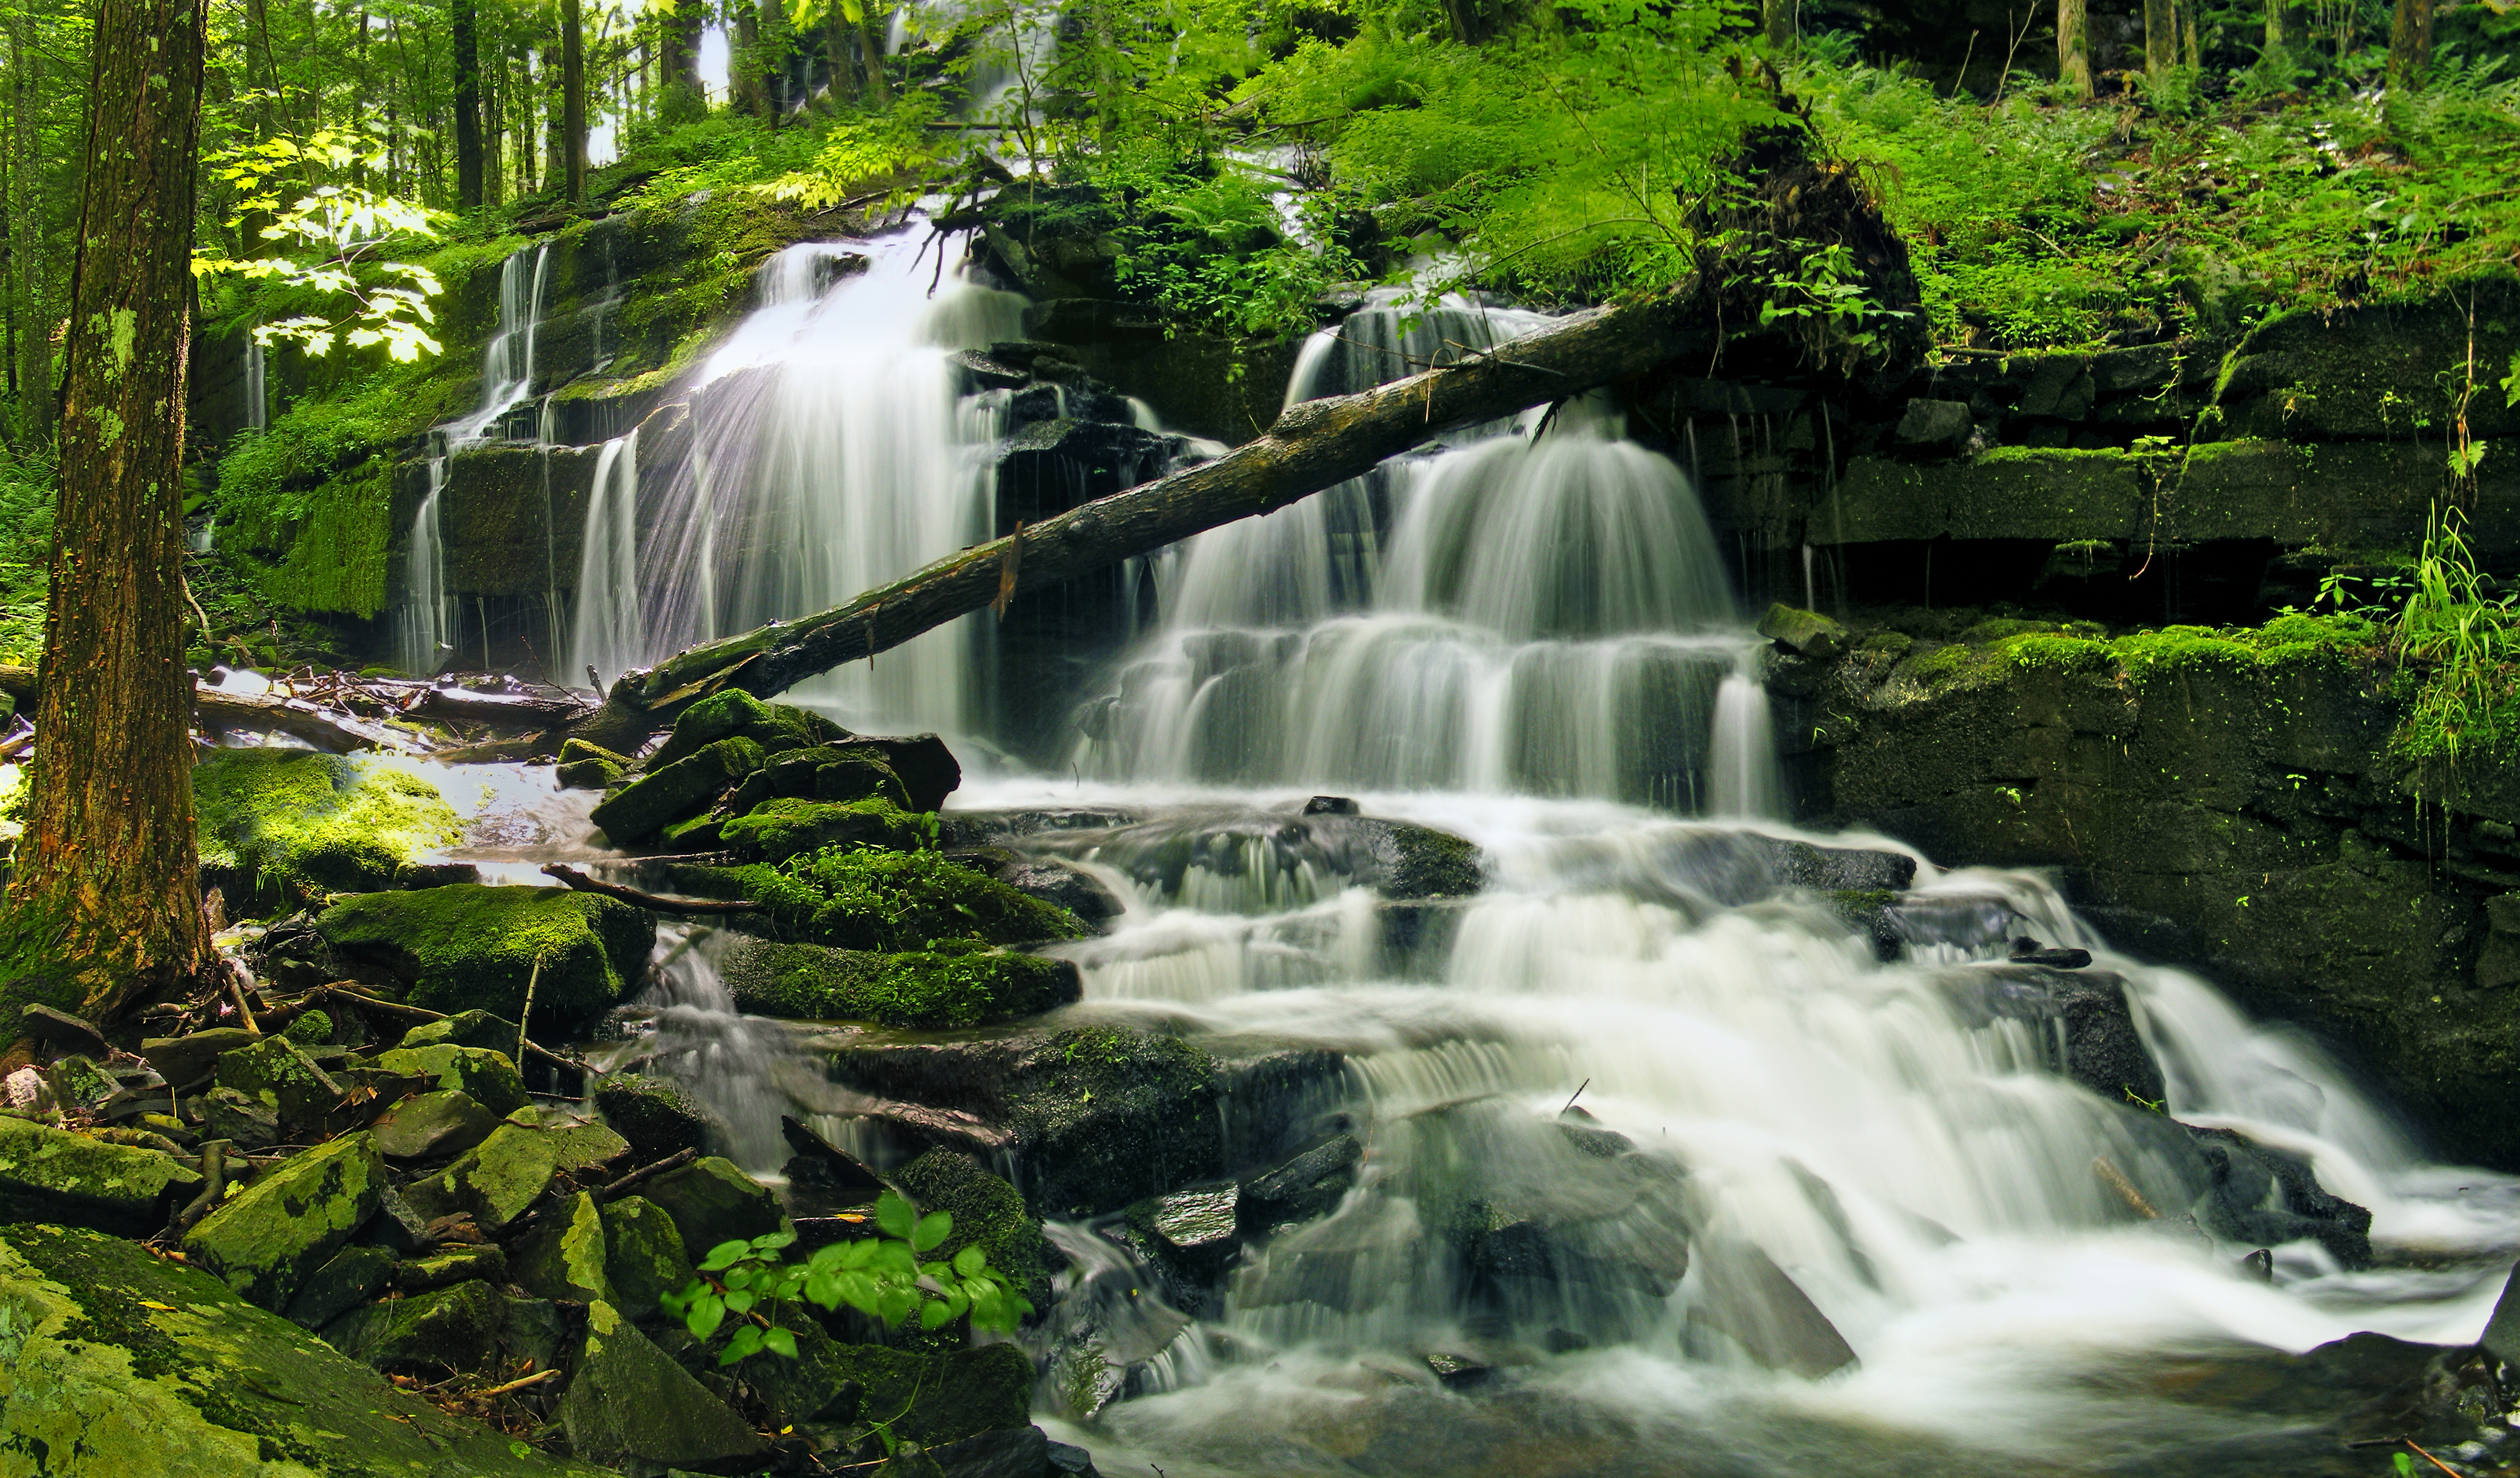
water, nature, forest, waterfall, hiking, summer, stream, jungle, botany, garden, body of water, creativecommons, rainforest, falls, poconos, pikecounty, pennsylvania, delawarestateforest, stairwaywildarea, stairwayfalls, wasserfall, water feature, watercourse